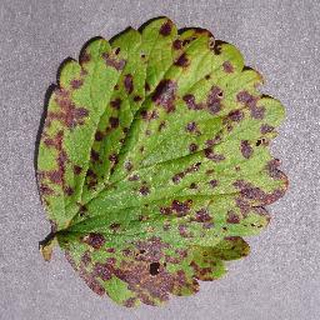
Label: strawberry_leaf_scorch